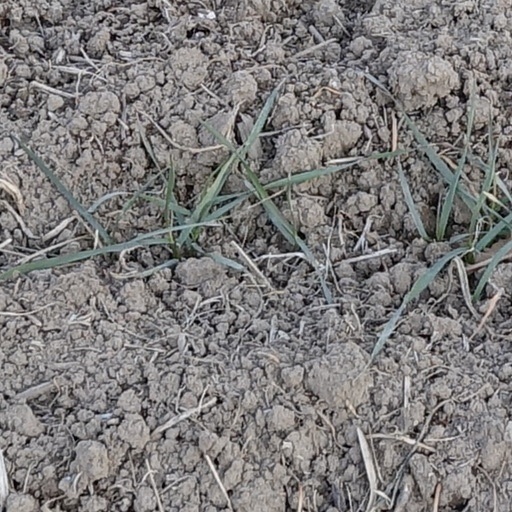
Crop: wheat